Question: Please indicate a possible affordance area of baseball bat that can be used for holding
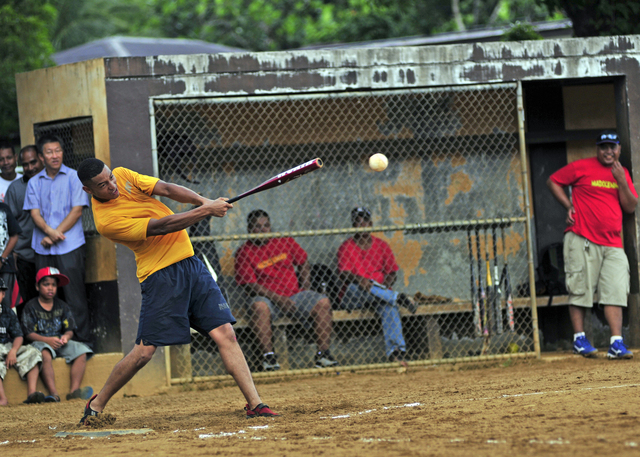
Answer: [191.218, 189.414, 238.321, 222.487]